Answer in natural language. Which object is closer to the camera taking this photo, walnut tv stand or dining table? Choose between the following options: dining table or walnut tv stand
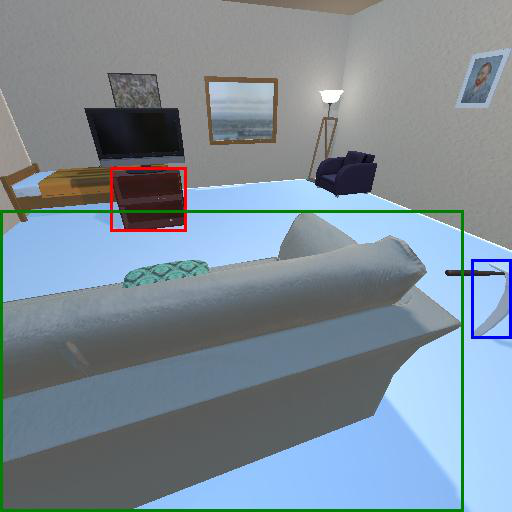
<answer>dining table</answer>